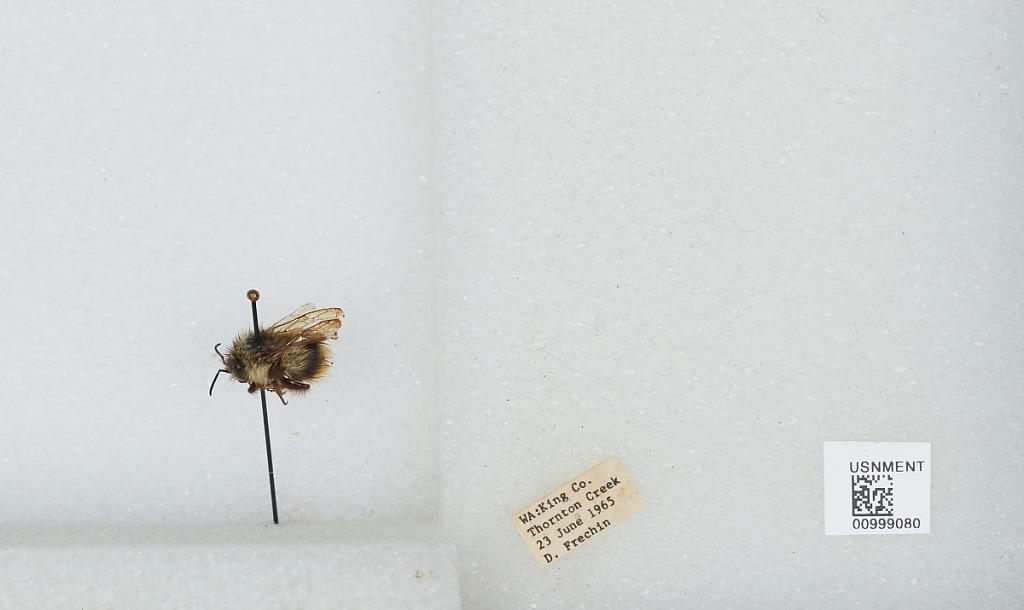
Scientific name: Bombus (Pyrobombus) mixtus Cresson
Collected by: D. Frechin
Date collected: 1965-6-23
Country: United States
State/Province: Washington
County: King
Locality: Thornton Creek
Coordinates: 47.7031, -122.309